Lays of Ancient Rome

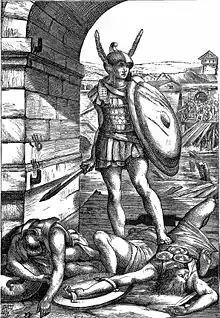
Horatius defending the Sublician bridge, illustrated by John Reinhard Weguelin for the 1881 edition.

The first poem, , describes how Publius Horatius and two companions, Spurius Larcius and Titus Herminius, hold the Sublician bridge, the only span crossing the Tiber at Rome, against the Etruscan army of Lars Porsena, King of Clusium. The three heroes are willing to die in order to prevent the enemy from crossing the bridge, and sacking the otherwise ill-defended city. While the trio close with the front ranks of the Etruscans, Roman engineers hurriedly work to demolish the bridge, leaving their enemies on the far side of the swollen river.